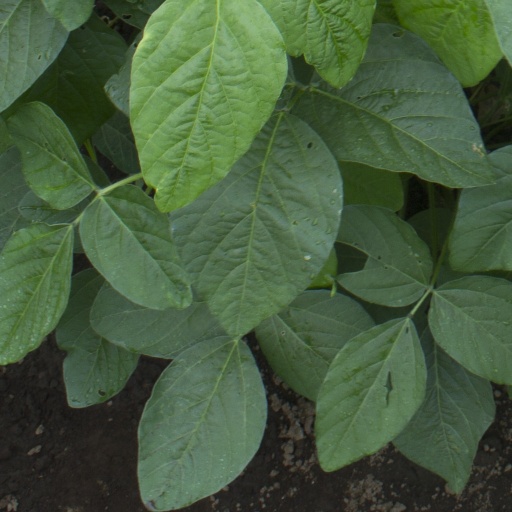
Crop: soybean